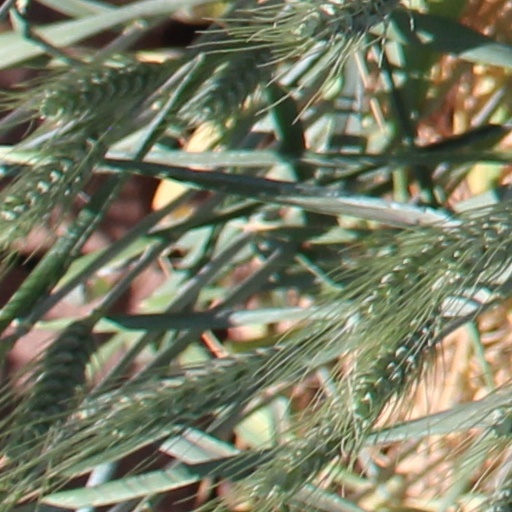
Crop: wheat